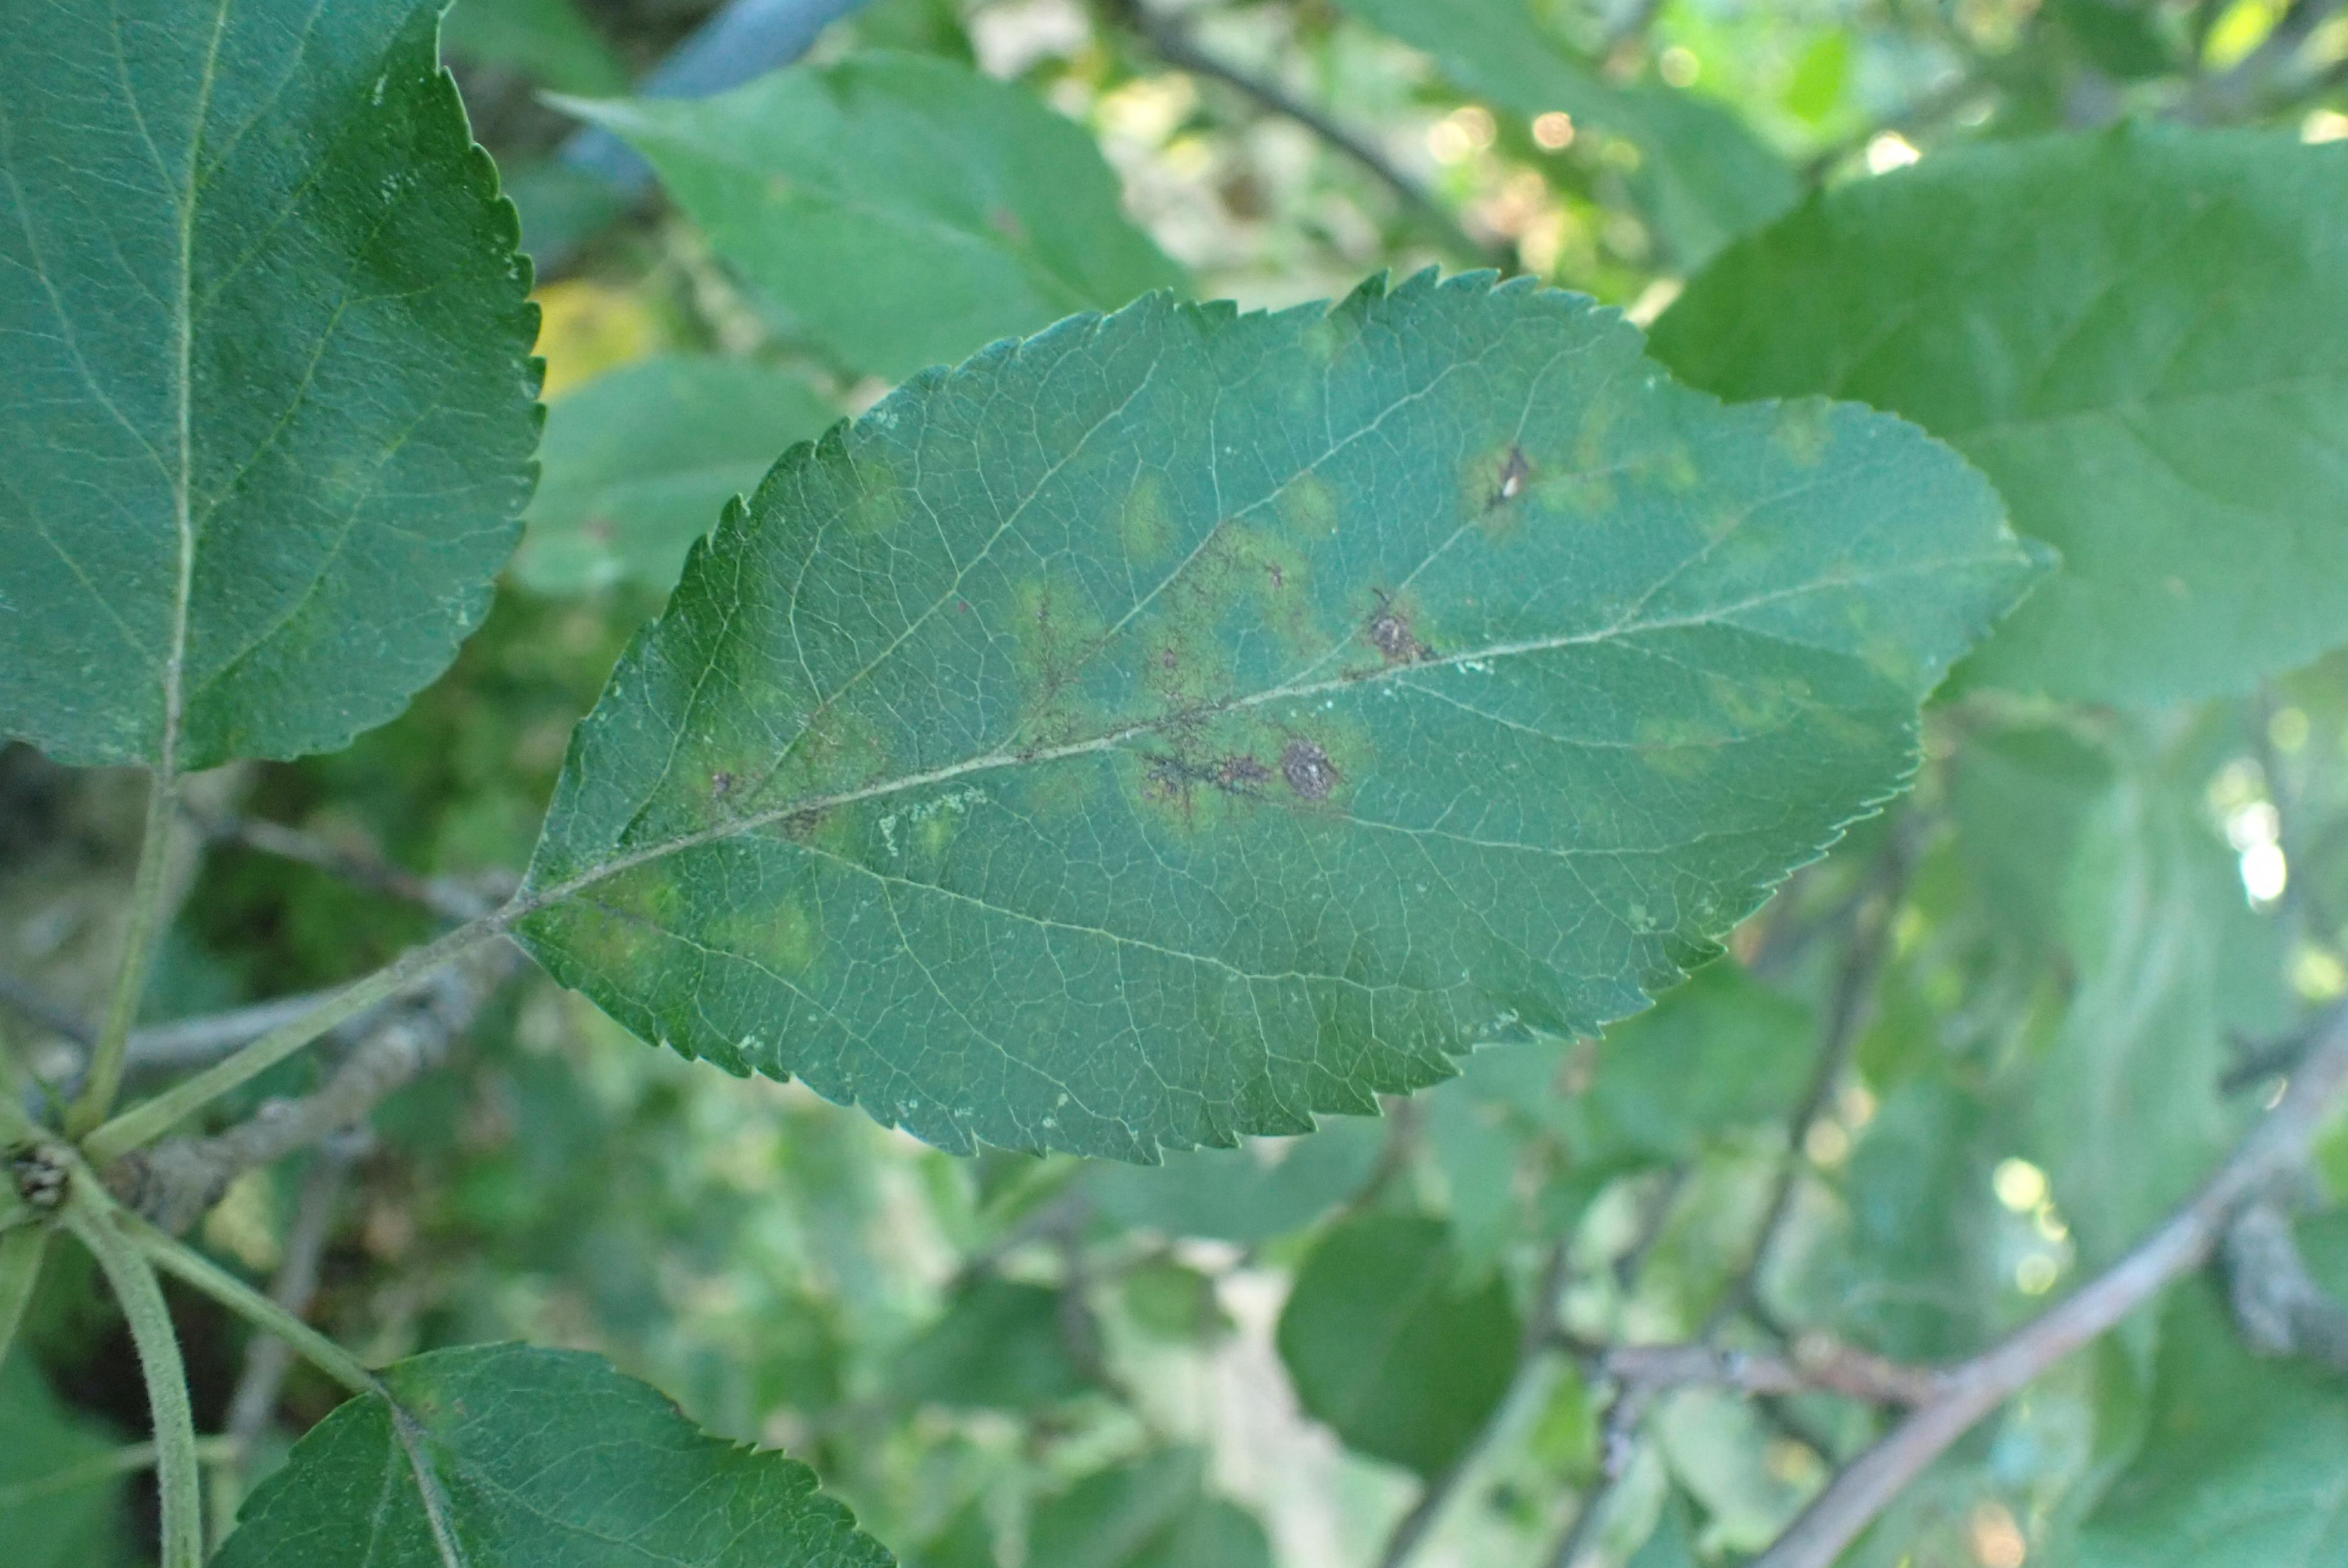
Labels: scab